Lymantriinae

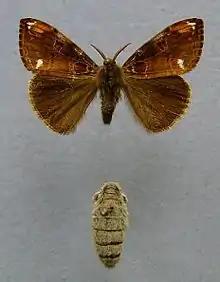
The different forms of the male (top) and female (bottom) tussock moth "Orgyia recens" is an example of sexual dimorphism in insects.

Adult moths of this subfamily do not feed. They usually have muted colours (browns and greys), although some are white, and tend to be very hairy. Some females are flightless, and some have reduced wings. Usually, the females have a large tuft at the end of the abdomen. The males, at least, have tympanal organs. They are mostly nocturnal, but Schaefer lists 20 confirmed diurnal species and 20 more likely diurnal species (based on reduced eye size).